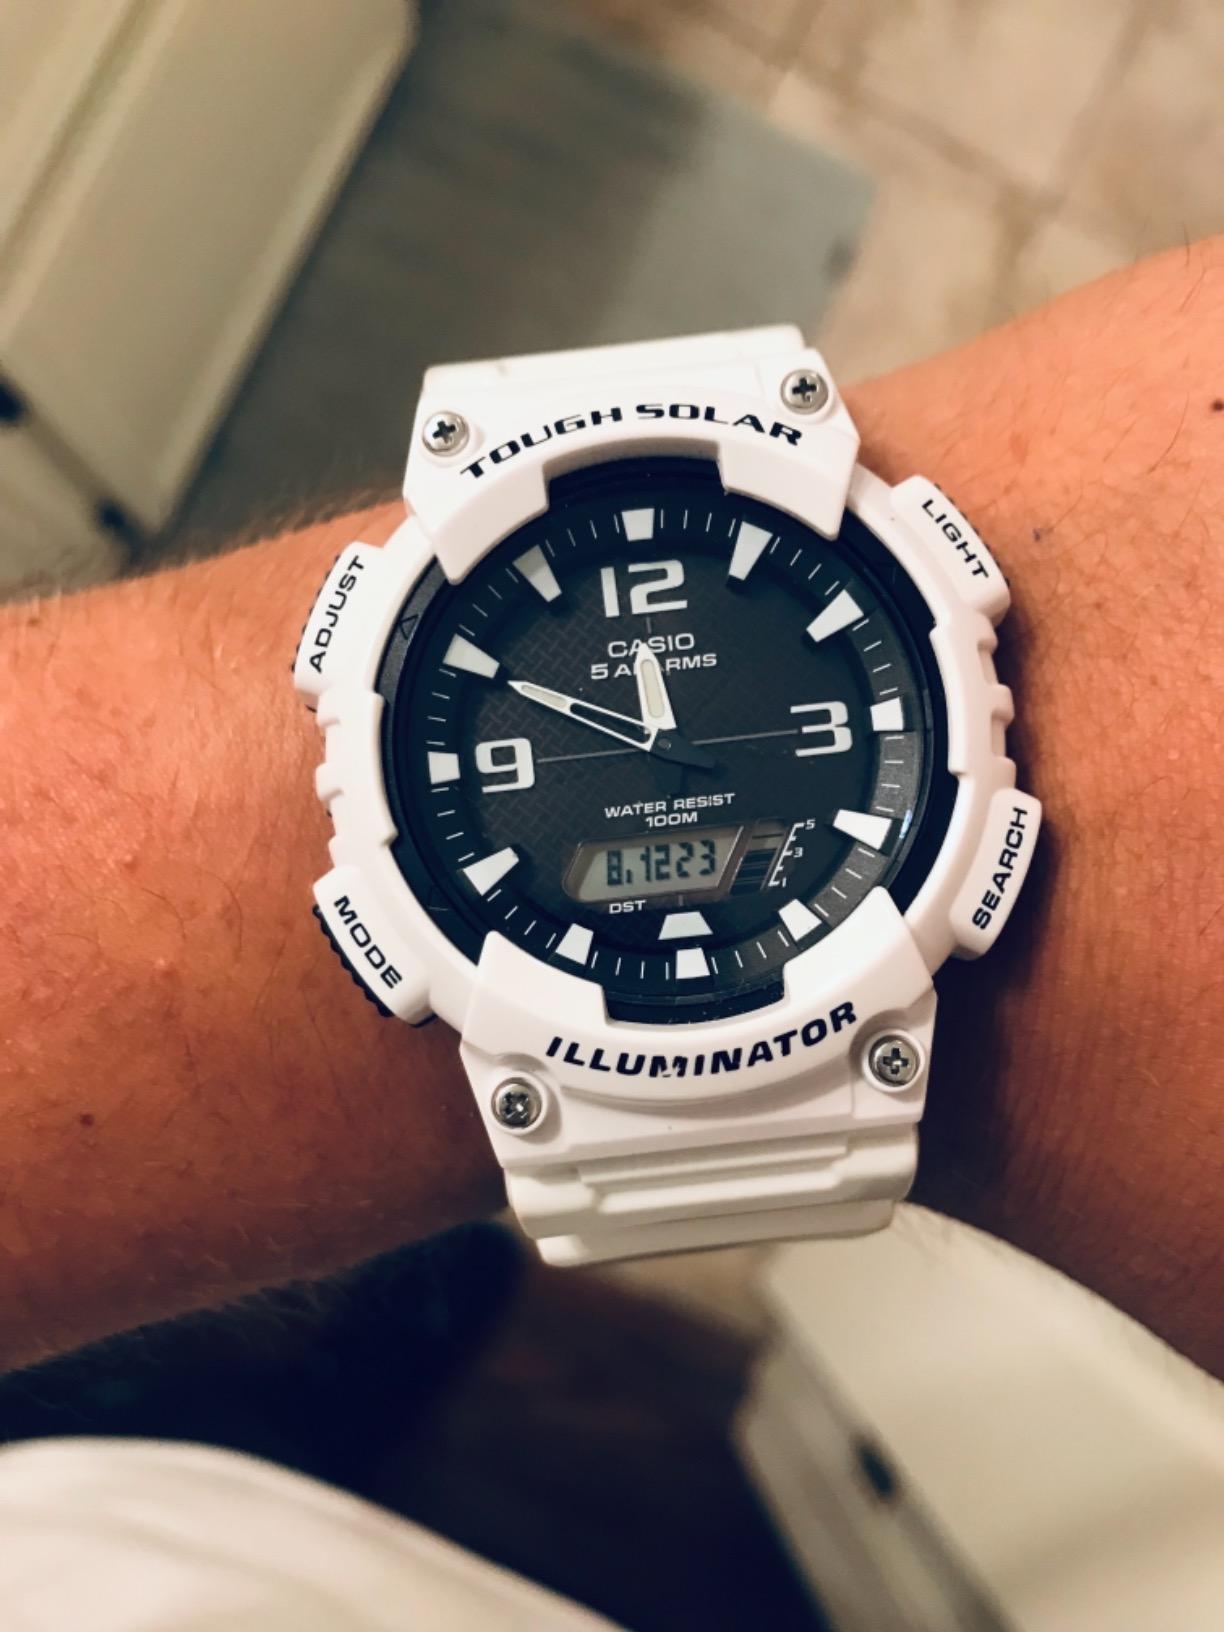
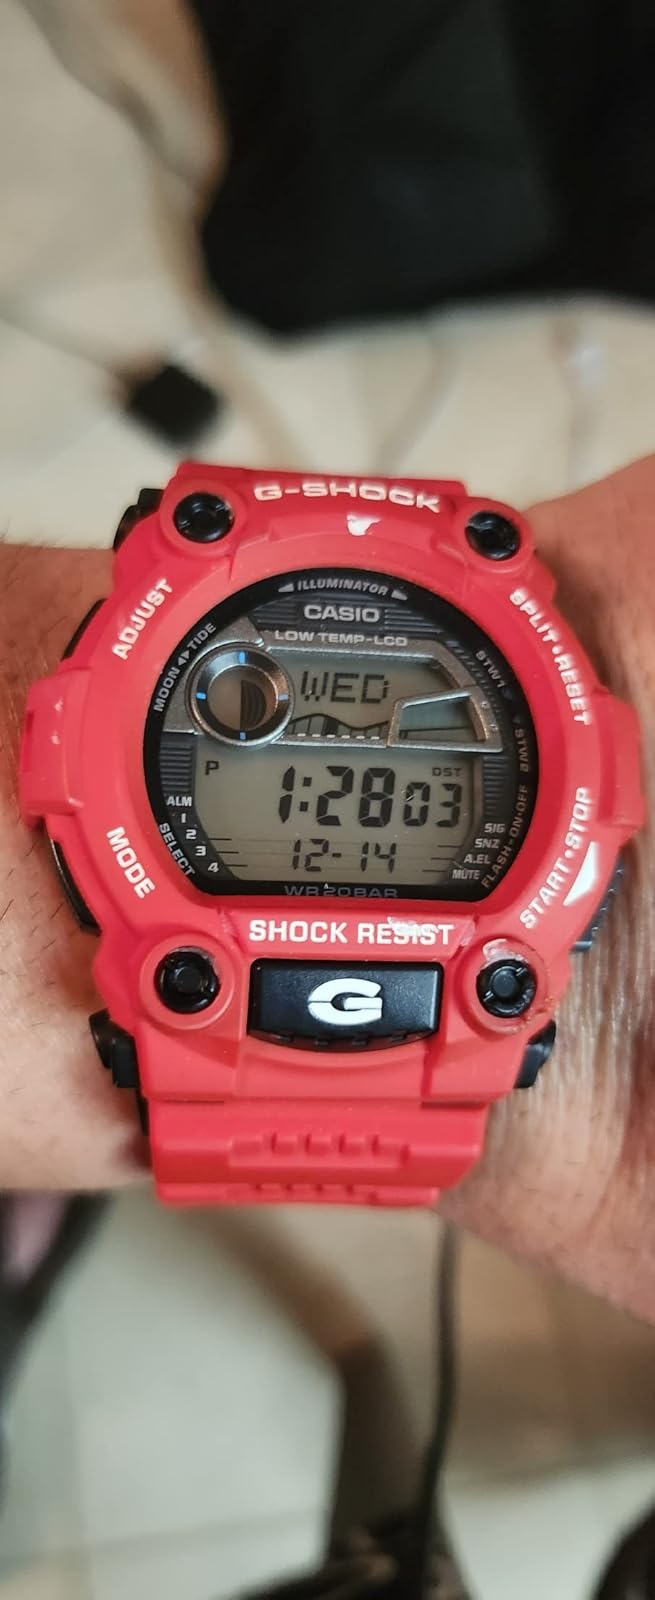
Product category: accessories_watch
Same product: no